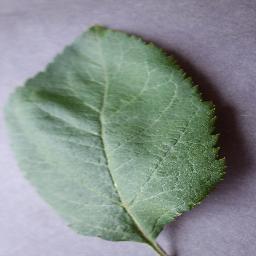
Label: Apple___healthy